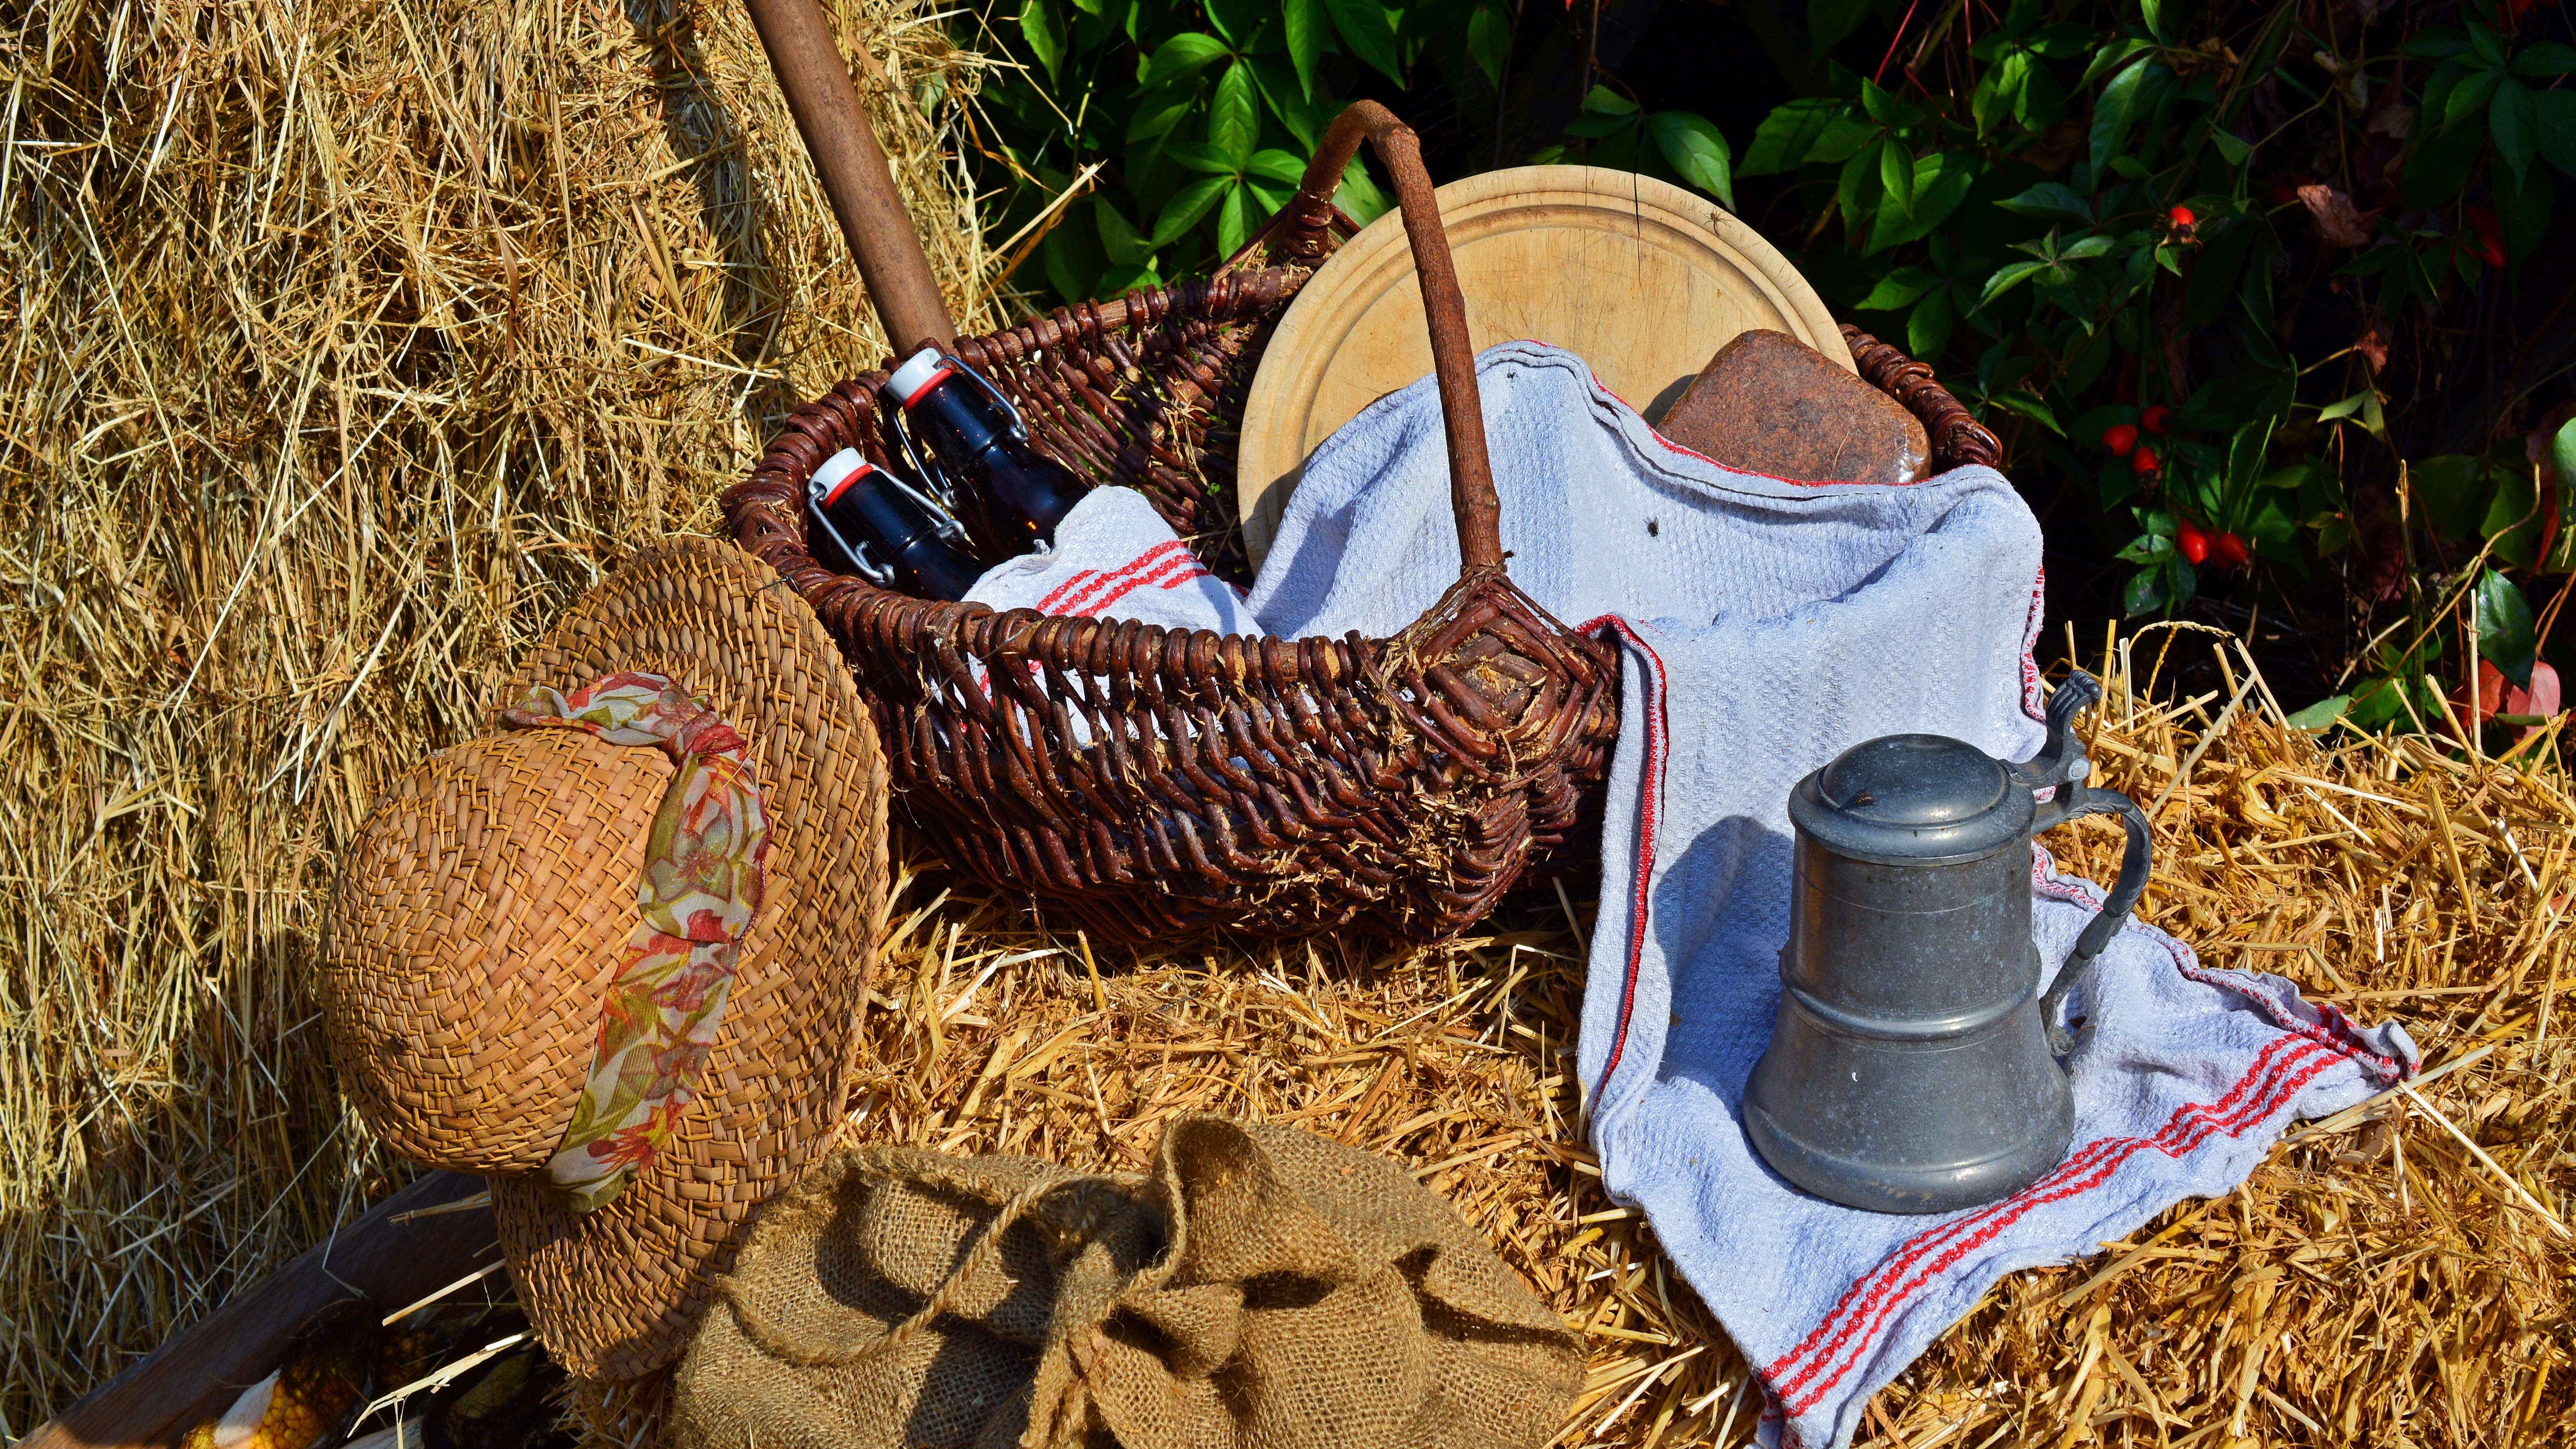
nature, decoration, harvest, crop, autumn, agriculture, deco, thanksgiving, straw, autumn decoration, harvest festival, grass family